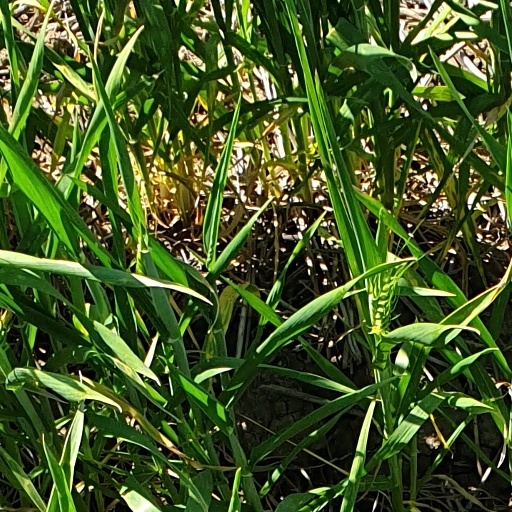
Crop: wheat